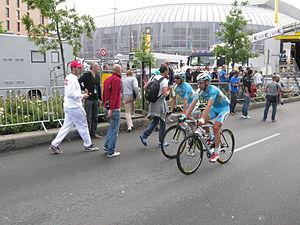
Maxim Iglinskiy et Dmitriy Gruzdev. Arrivée de la 4e étape du Tour de France 2014 à Villeneuve-d'Ascq.
La 4ᵉ étape du Tour de France 2014 s'est déroulée le mardi 8 juillet 2014 entre Le Touquet-Paris-Plage et Villeneuve-d'Ascq sur une distance de 163,5 km.